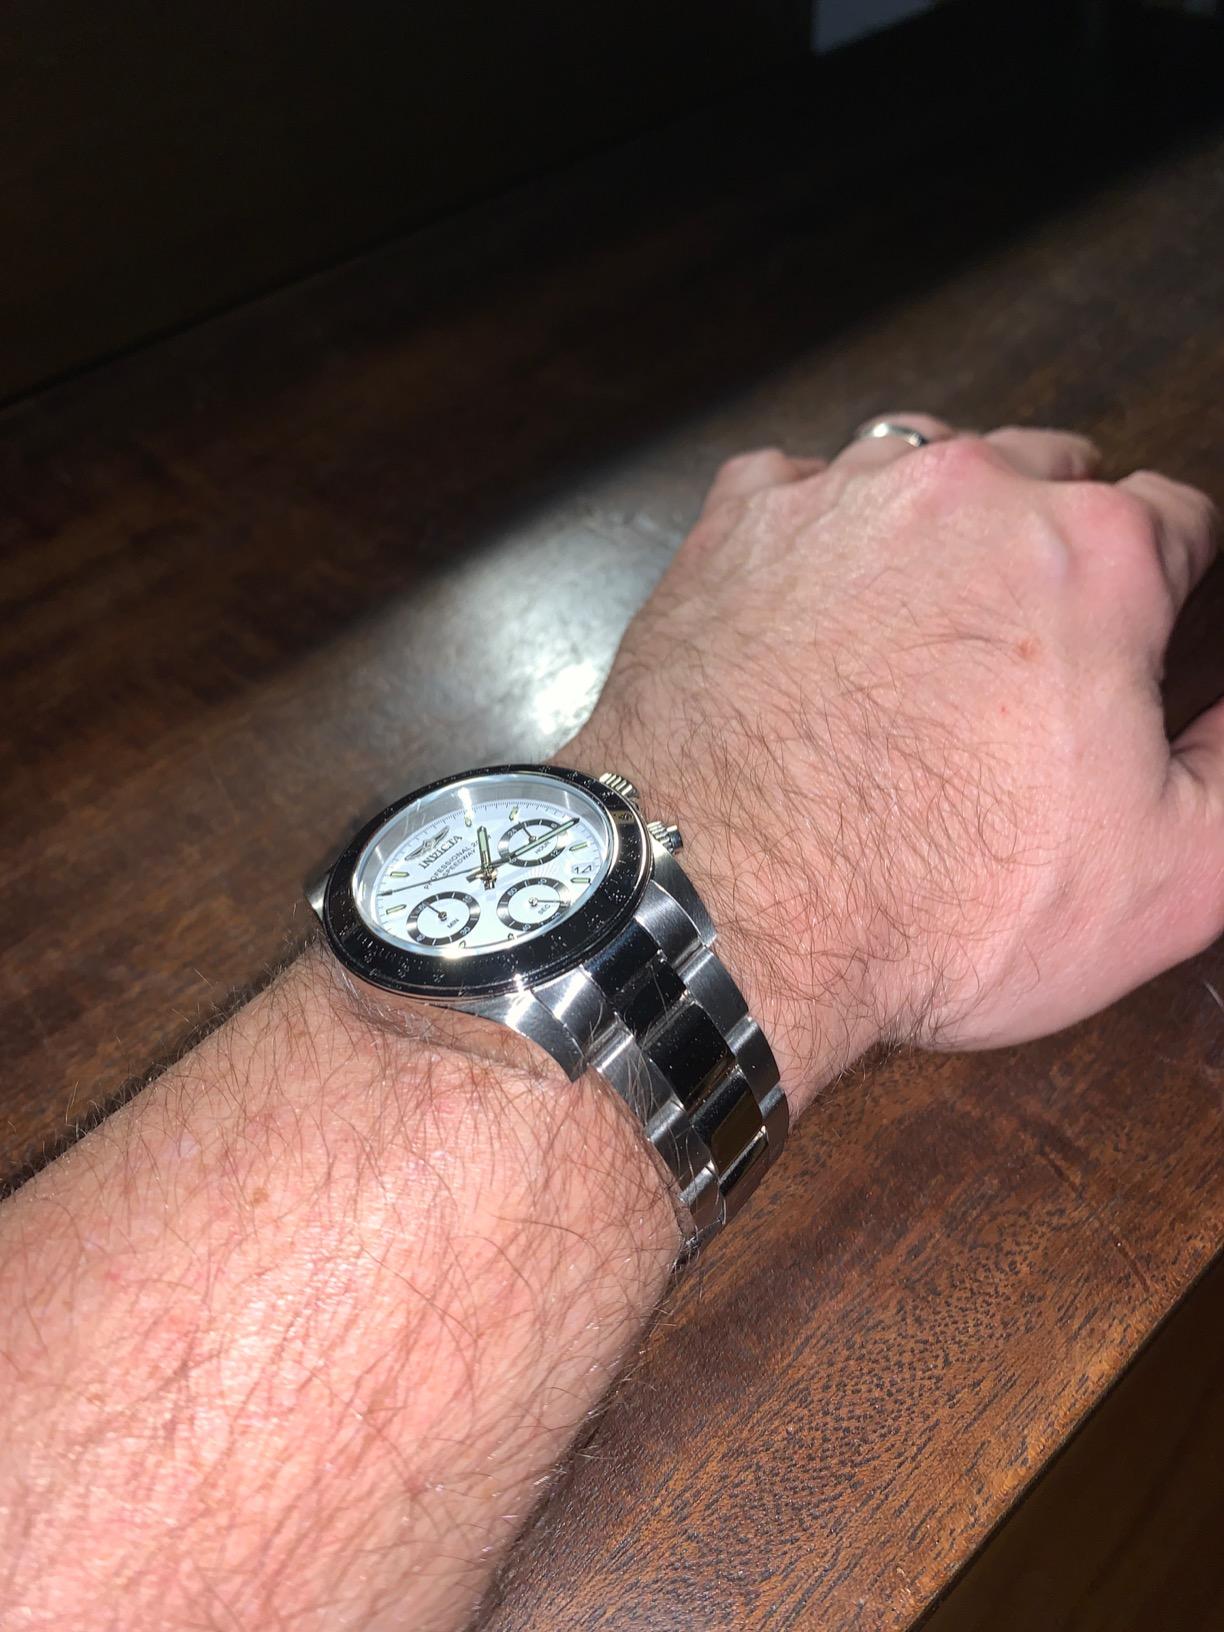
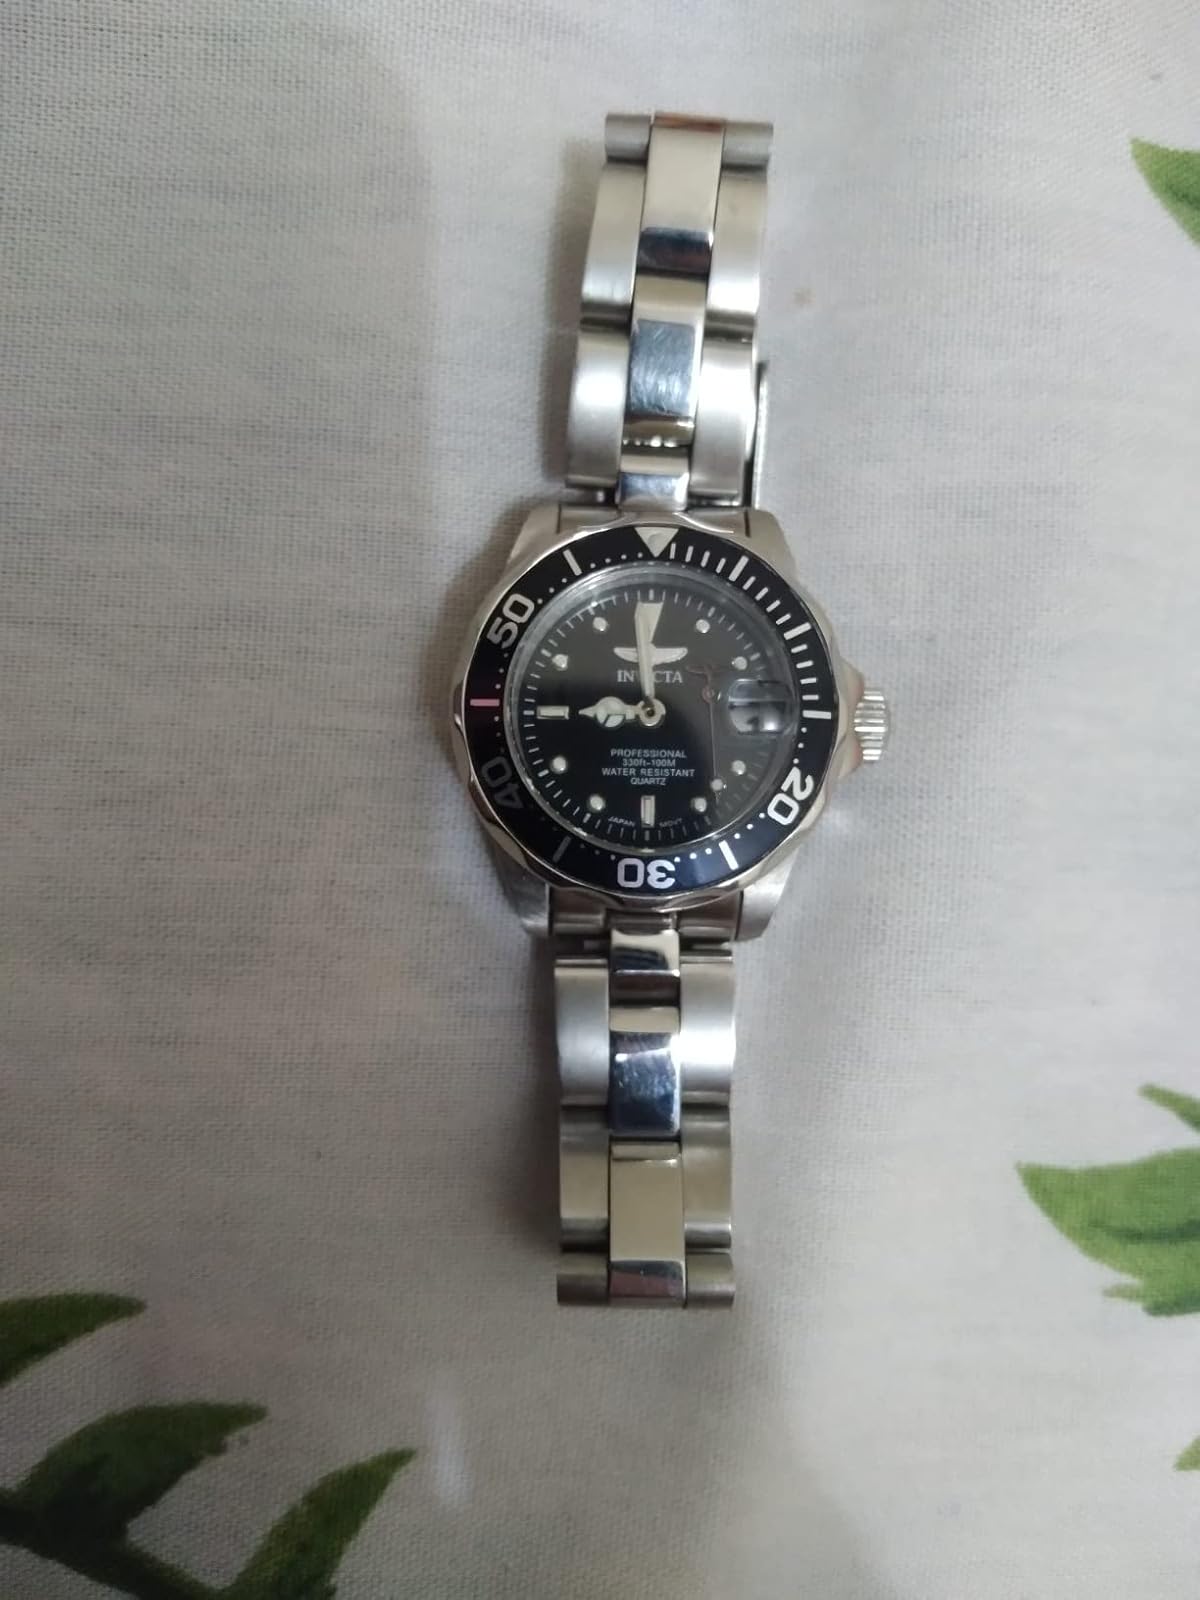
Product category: accessories_watch
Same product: no